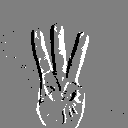
ASL letter: w